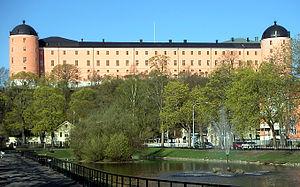
La construction du château d’Uppsala commence sous le règne de Gustave Iᵉʳ Vasa. On choisit pour l’édifier une colline située au sud de la ville, baignée par le fleuve Fyrisån. On affirme généralement que la première pierre a été posée en 1549, mais les travaux ont en fait été entamés dès 1547.
Cette liste non exhaustive répertorie les principaux châteaux en Suède.